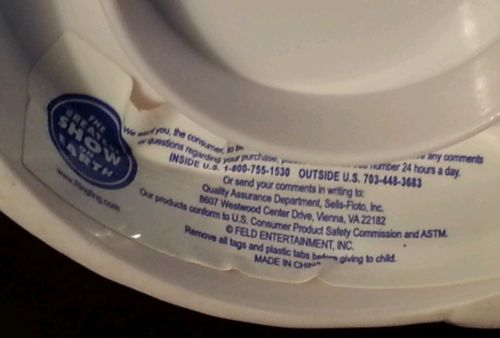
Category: mug